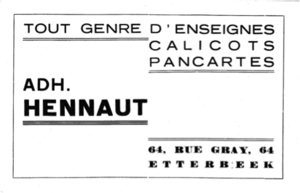
A la fin des années 1930, Adhémar Hennaut s'est déjà installé comme indépendant dans la peinture.
Adhémar Hennaut est un dirigeant syndical, secrétaire fédéral et dirigeant du Parti Communiste Belge. Il est également directeur du journal De Roode Vaan, cofondateur et dirigeant de l'Opposition de Gauche du PCB, rédacteur au journal Le Communiste, directeur du journal De Kommunist et fondateur et dirigeant de la Ligue des Communistes Internationalistes. Il est ouvrier peintre de profession.